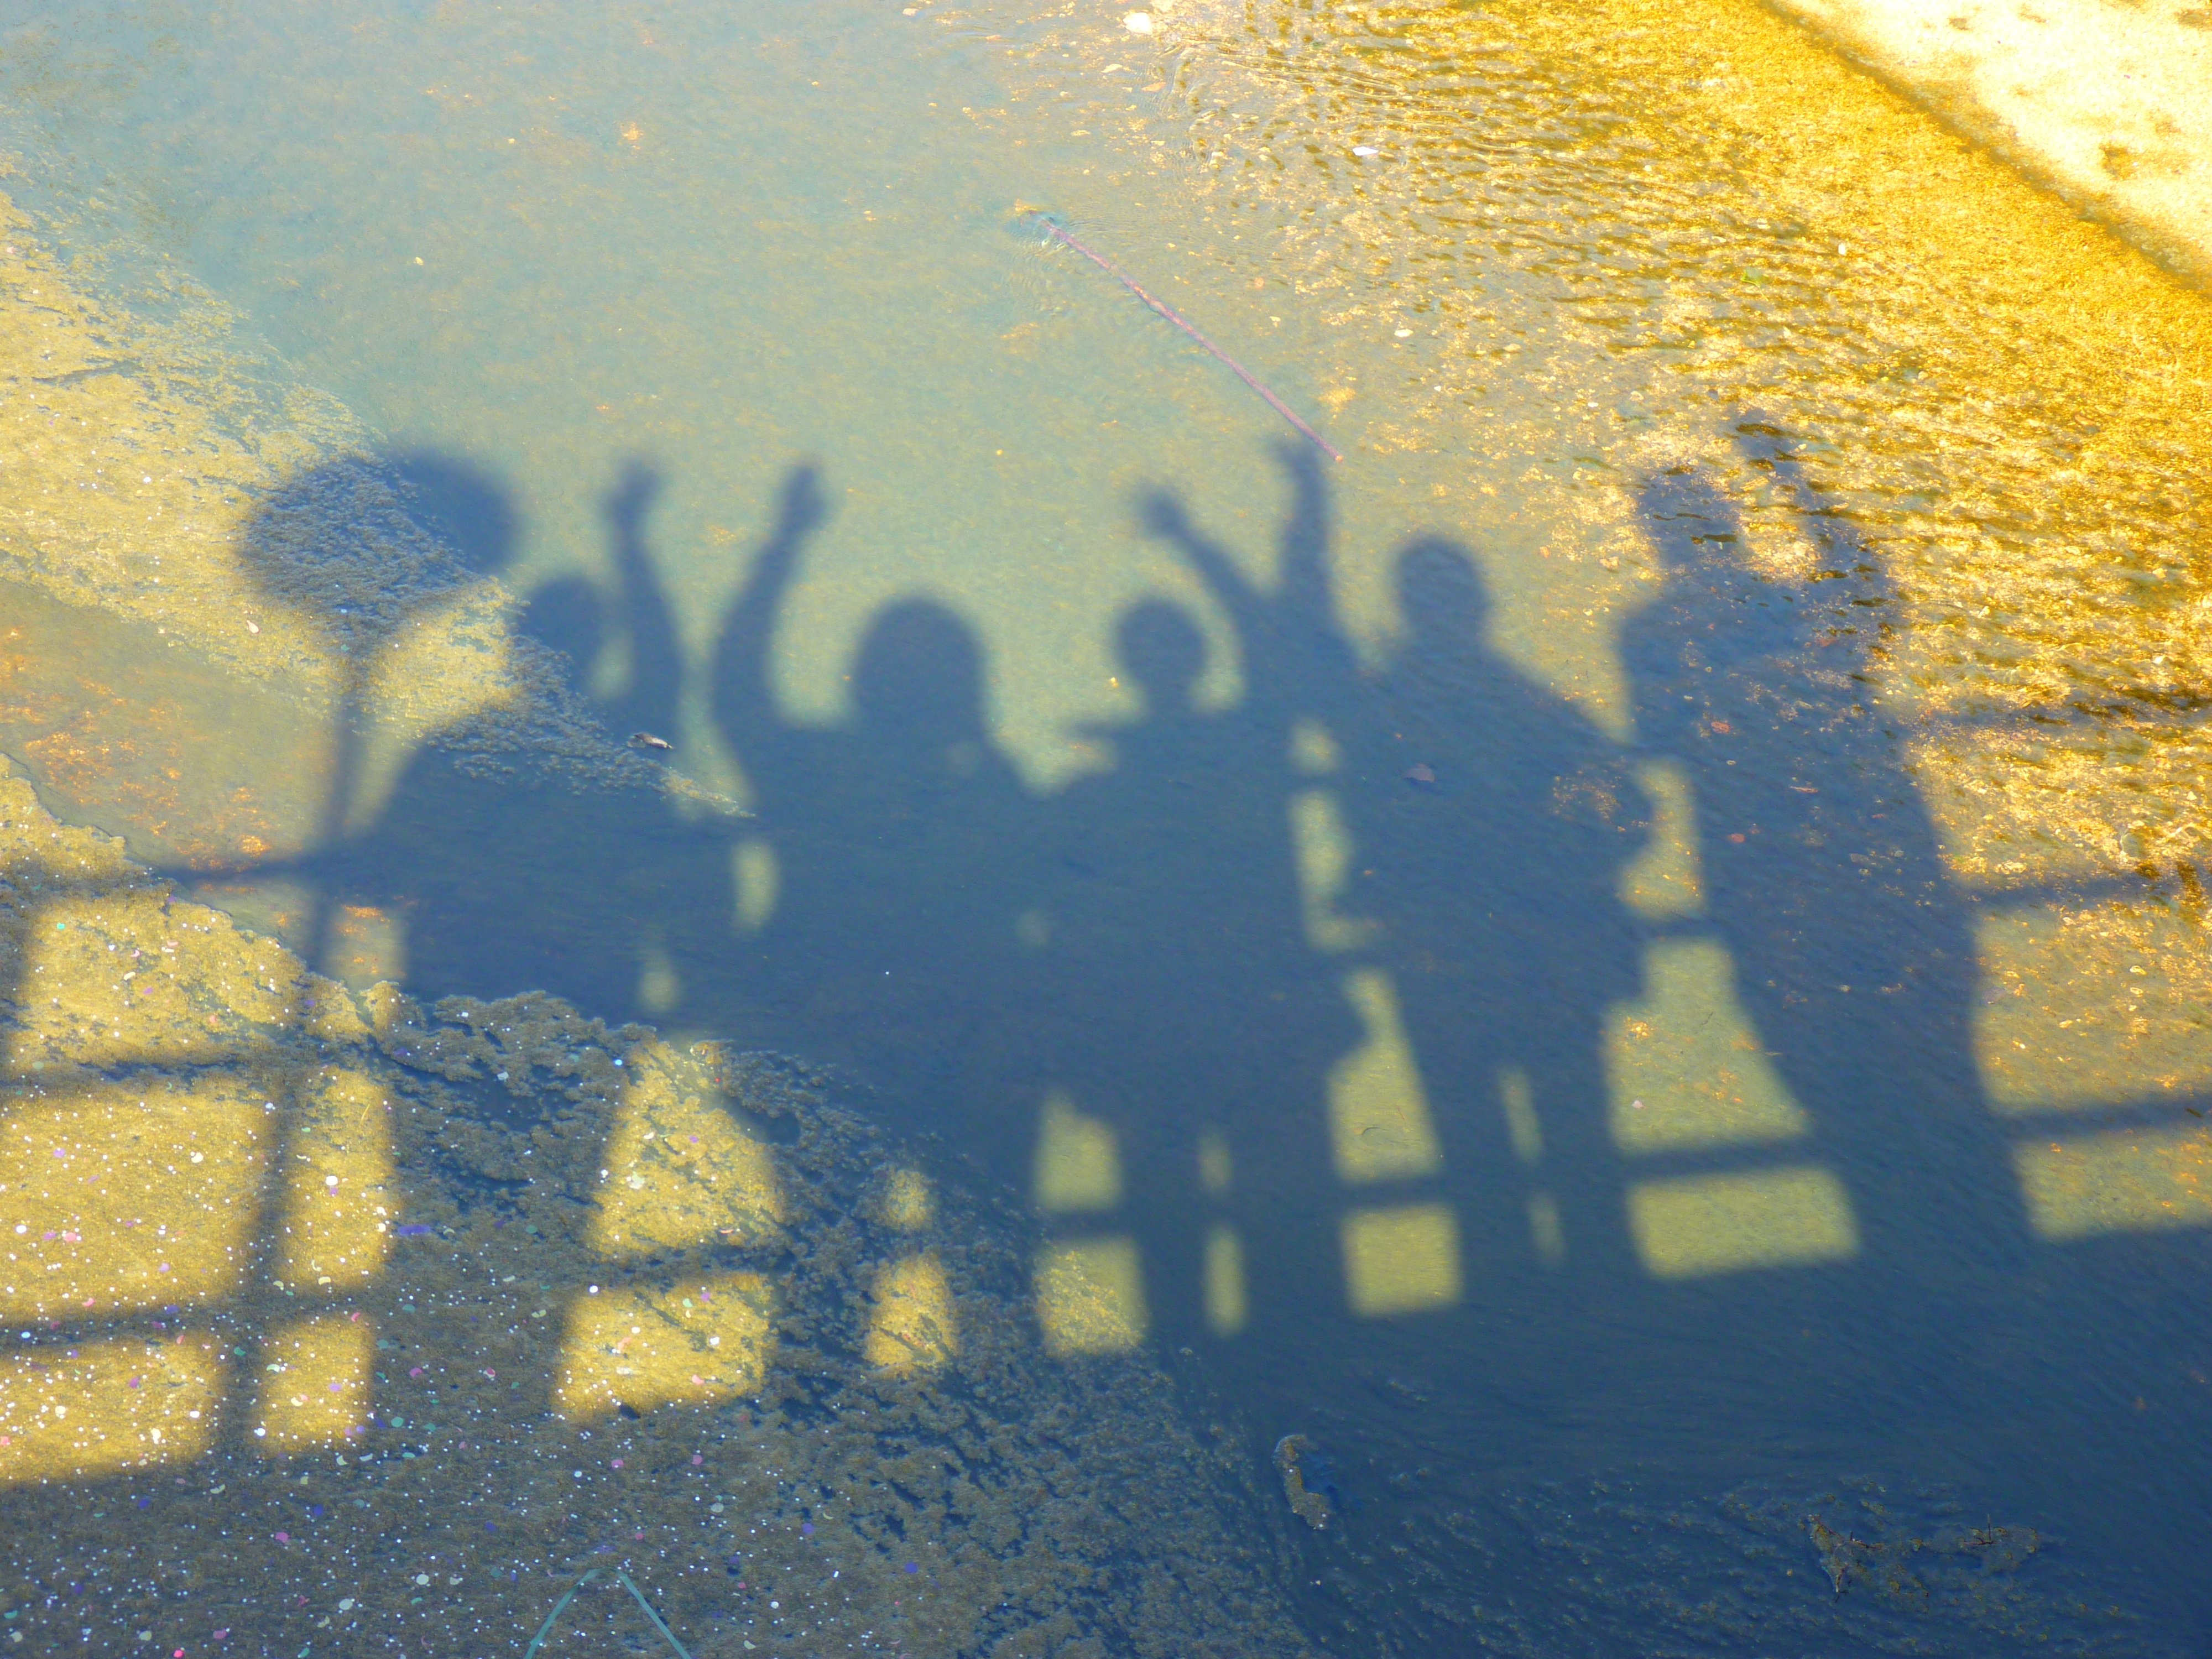
water, light, photography, sunlight, morning, texture, leaf, asphalt, reflection, color, shadow, human, blue, yellow, shape, macro photography, shadow play